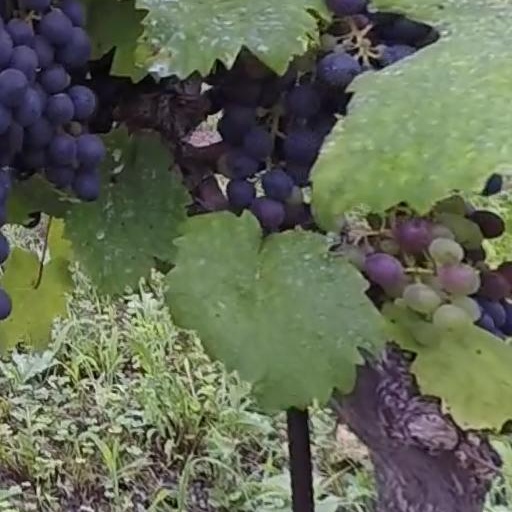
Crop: grape